Oosterdok

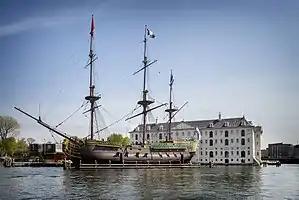
National Maritime Museum

The north eastern part of the wet dock is known by the name Dijksgracht. Here the Reederij der Drijvende Droogdokken (company for floating dry docks) opened the first wooden dry dock of Amsterdam in 1842. This was an essential facility for the maintenance of more modern ships, especially those that had copper sheathing. Soon two other wooden dry docks joined the first.